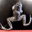
Label: frog